Operation Eastern Exit

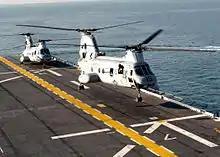
Two CH-46 "Sea Knight" helicopters departing USS "Kearsarge", a ship similar to "Guam"

The main evacuation occurred in the early morning hours of 6 January and consisted of four waves of five CH-46 helicopters. The timing of this phase was determined by the range of the CH-46 "Sea Knight", which lack aerial refueling capability; the ships were about away during this phase. An AC-130 was sent from Saudi Arabia to provide gunfire support during the evacuation and two UH-1 "Iroquois" helicopters were on standby to provide gunfire support, but were not deployed.